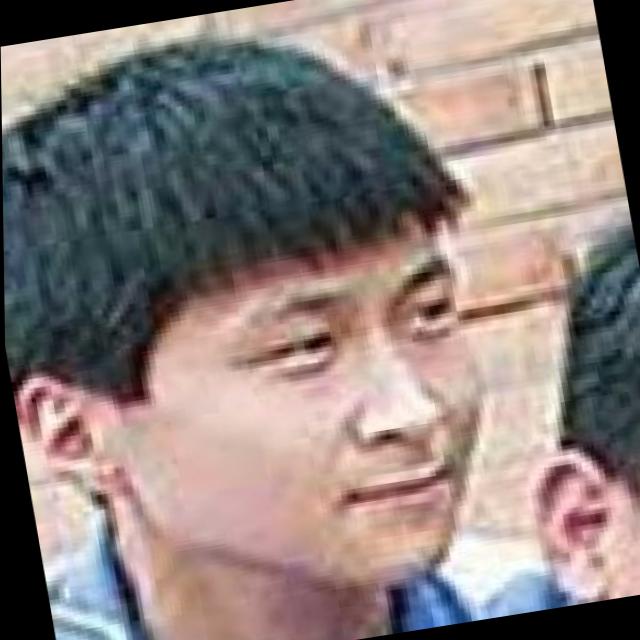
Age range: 0-12